Japanese destroyer Okikaze

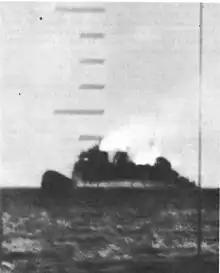
Periscope view of sinking "Okikaze" taken from , 10 January 1943

At the time of the attack on Pearl Harbor on 7 December 1941, "Okikaze" was based at the Ōminato Guard District in northern Japan, and was assigned to patrols of the Tsugaru Strait and the coastline of southern Hokkaidō. In April 1942, "Okikaze" was recalled to the Yokosuka Naval District, where it was assigned anti-submarine patrols of the entrance of Tokyo Bay for the duration of the war, making only an occasional convoy escort run along the coast of Japan to Kushimoto, Wakayama or patrols of the coast of northern Honshū through the end of 1942.